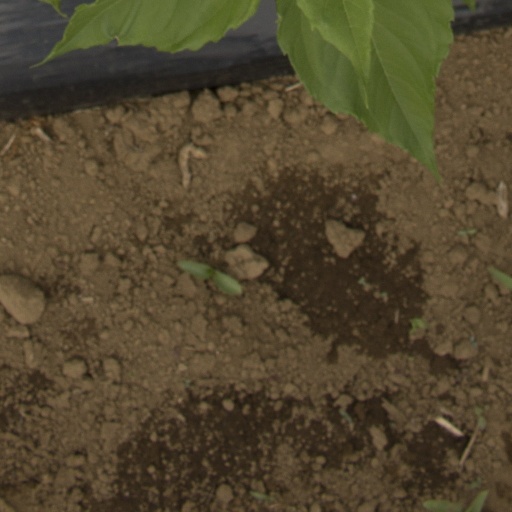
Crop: Jerusalem artichoke